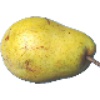
Label: Pear Monster 1